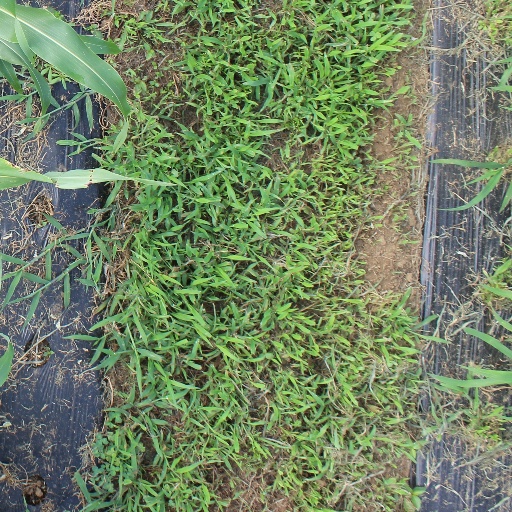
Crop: sorghum